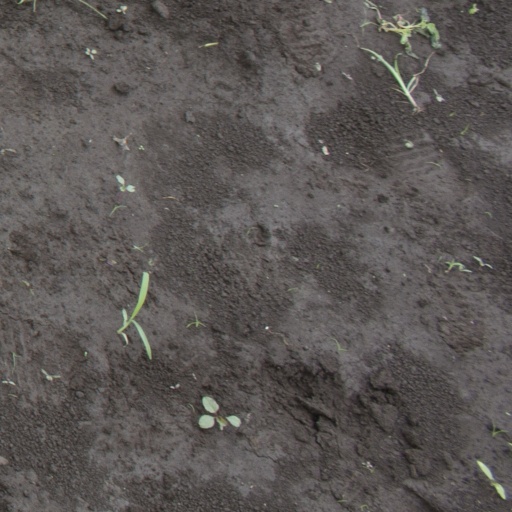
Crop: soybean